Clemens Riedel

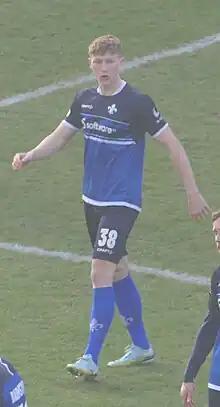
Riedel in 2023

Clemens Riedel (born 19 July 2003) is a German professional footballer who plays as a centre-back for club Darmstadt 98.